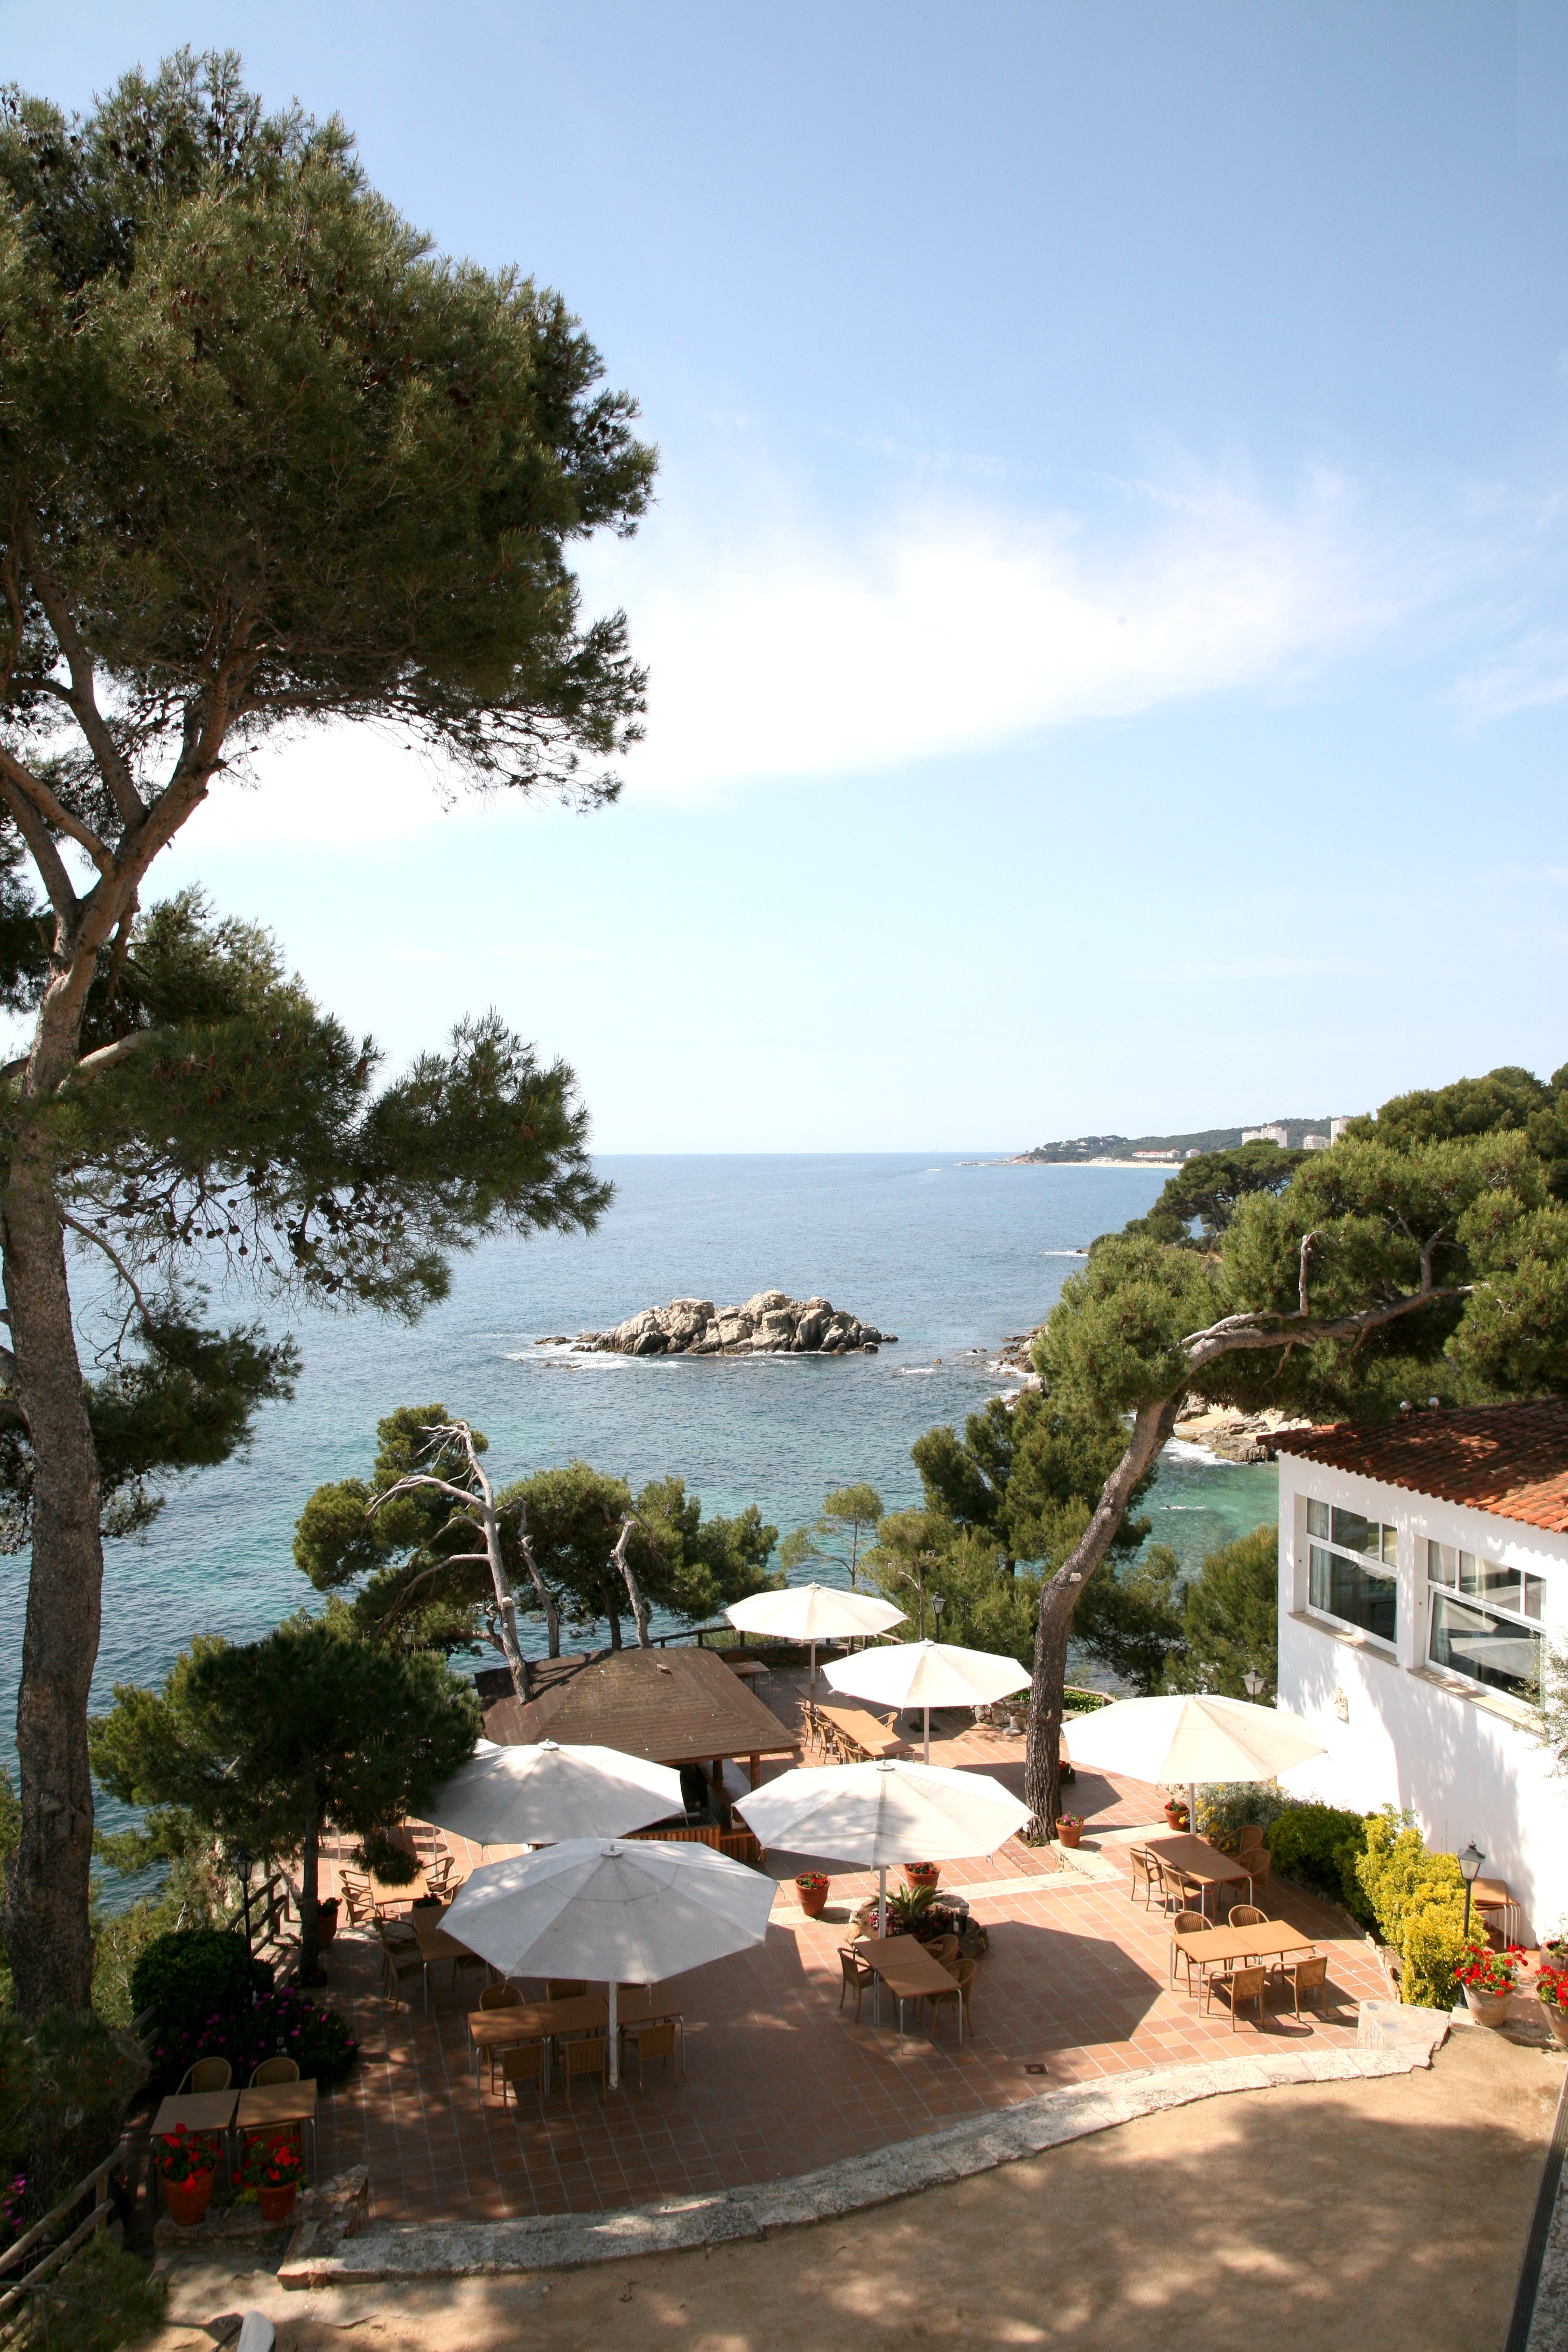
beach, sea, coast, tree, villa, vacation, bay, property, resort, 5d, estate, arecales